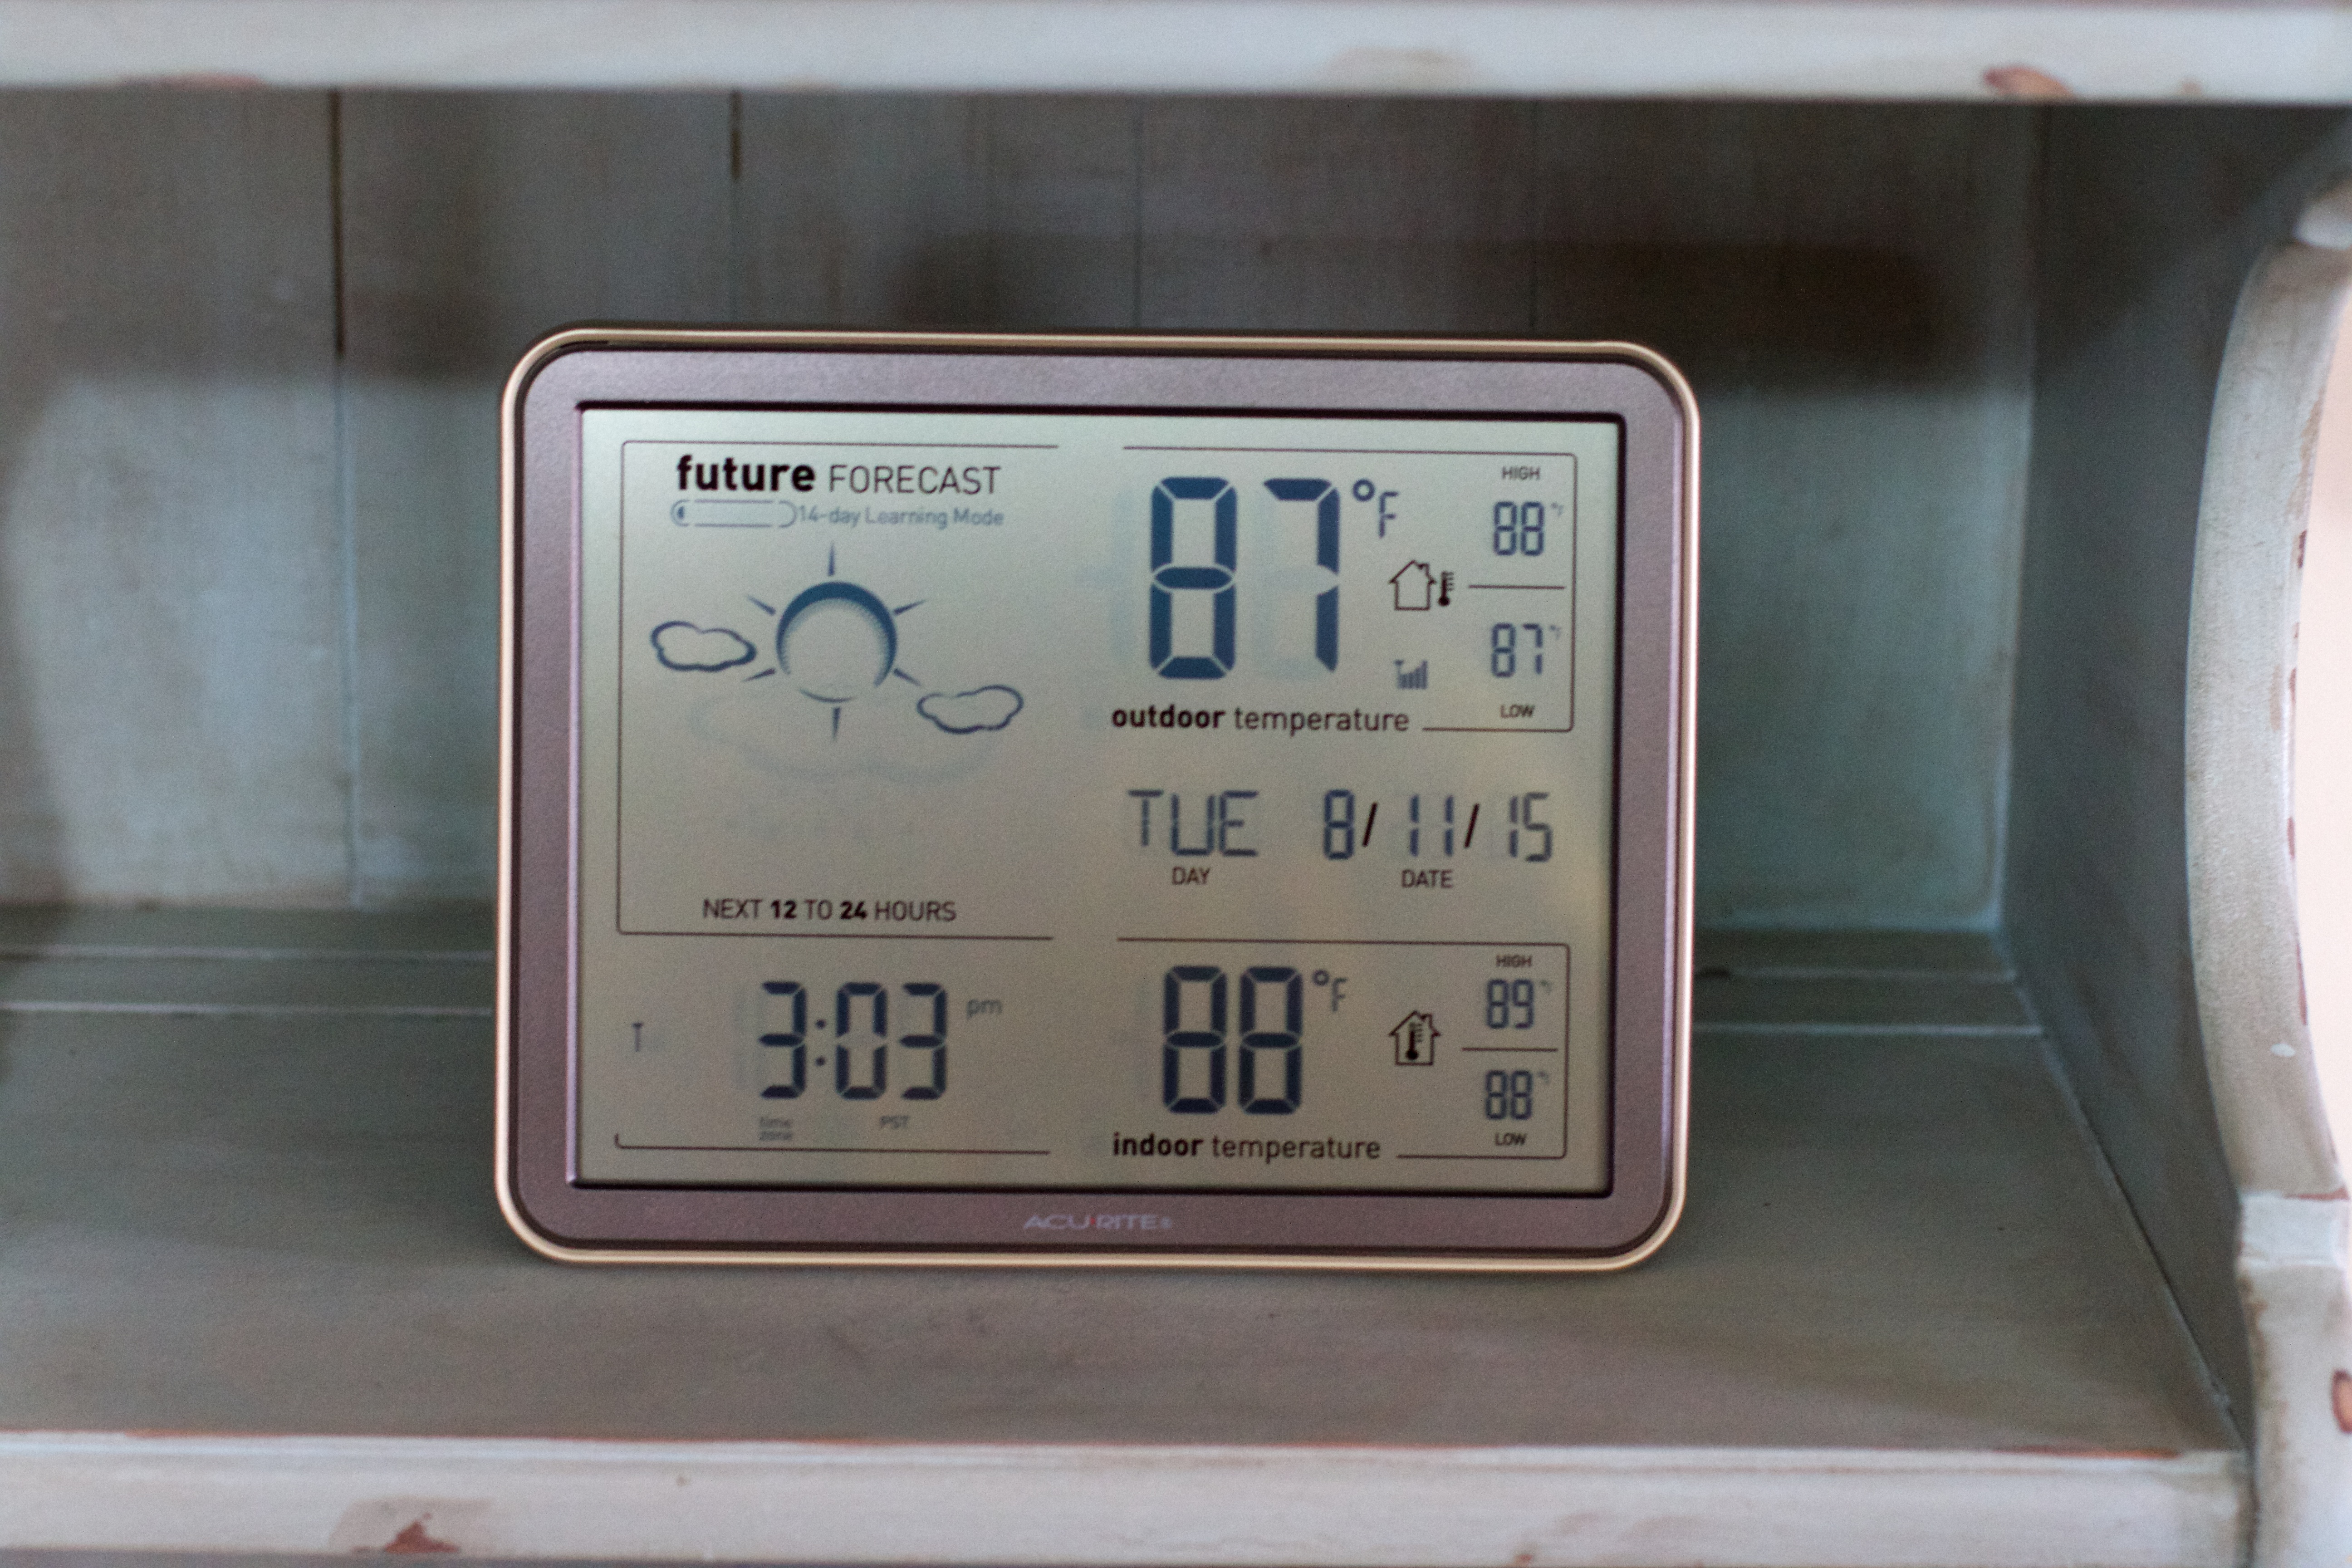
technology, clock, electronics, vehicle registration plate